Al-Akhdhar

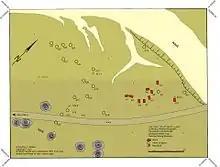
image description Map of the archaeological site of al-Akhdhar, al-Sharqiyah, Oman.

al-Akhḍar (literally, the green) in Wadi Samad (22°50'37"N, 58°10'39"E, 577 m altitude) is an archaeological site in Mudhaibi Wilayat Sharqiyah, in Central Oman. This cemetery was inhabited from the Umm an-Nar to the Samad Late Iron Age and during Islamic times.